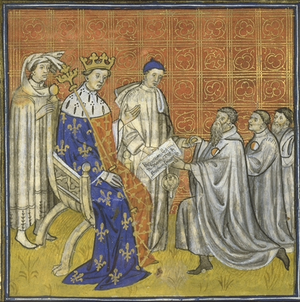
Louis X le Hutin recevant des Juifs et leur remettant un diplôme
Louis X, dit « le Hutin », né le 4 octobre 1289 à Paris, mort le 5 juin 1316 à Vincennes, est roi de Navarre et comte de Champagne de 1305 à 1316 et roi de France de 1314 à 1316, douzième de la dynastie dite des Capétiens directs. Il est le fils aîné du roi de France Philippe IV le Bel et de la reine Jeanne Iʳᵉ de Navarre.
L’histoire des Juifs en France, ou sur le territoire lui correspondant actuellement, semble remonter au Iᵉʳ siècle et se poursuit jusqu’à nos jours, ce qui en fait l’une des plus anciennes présences juives d’Europe occidentale.